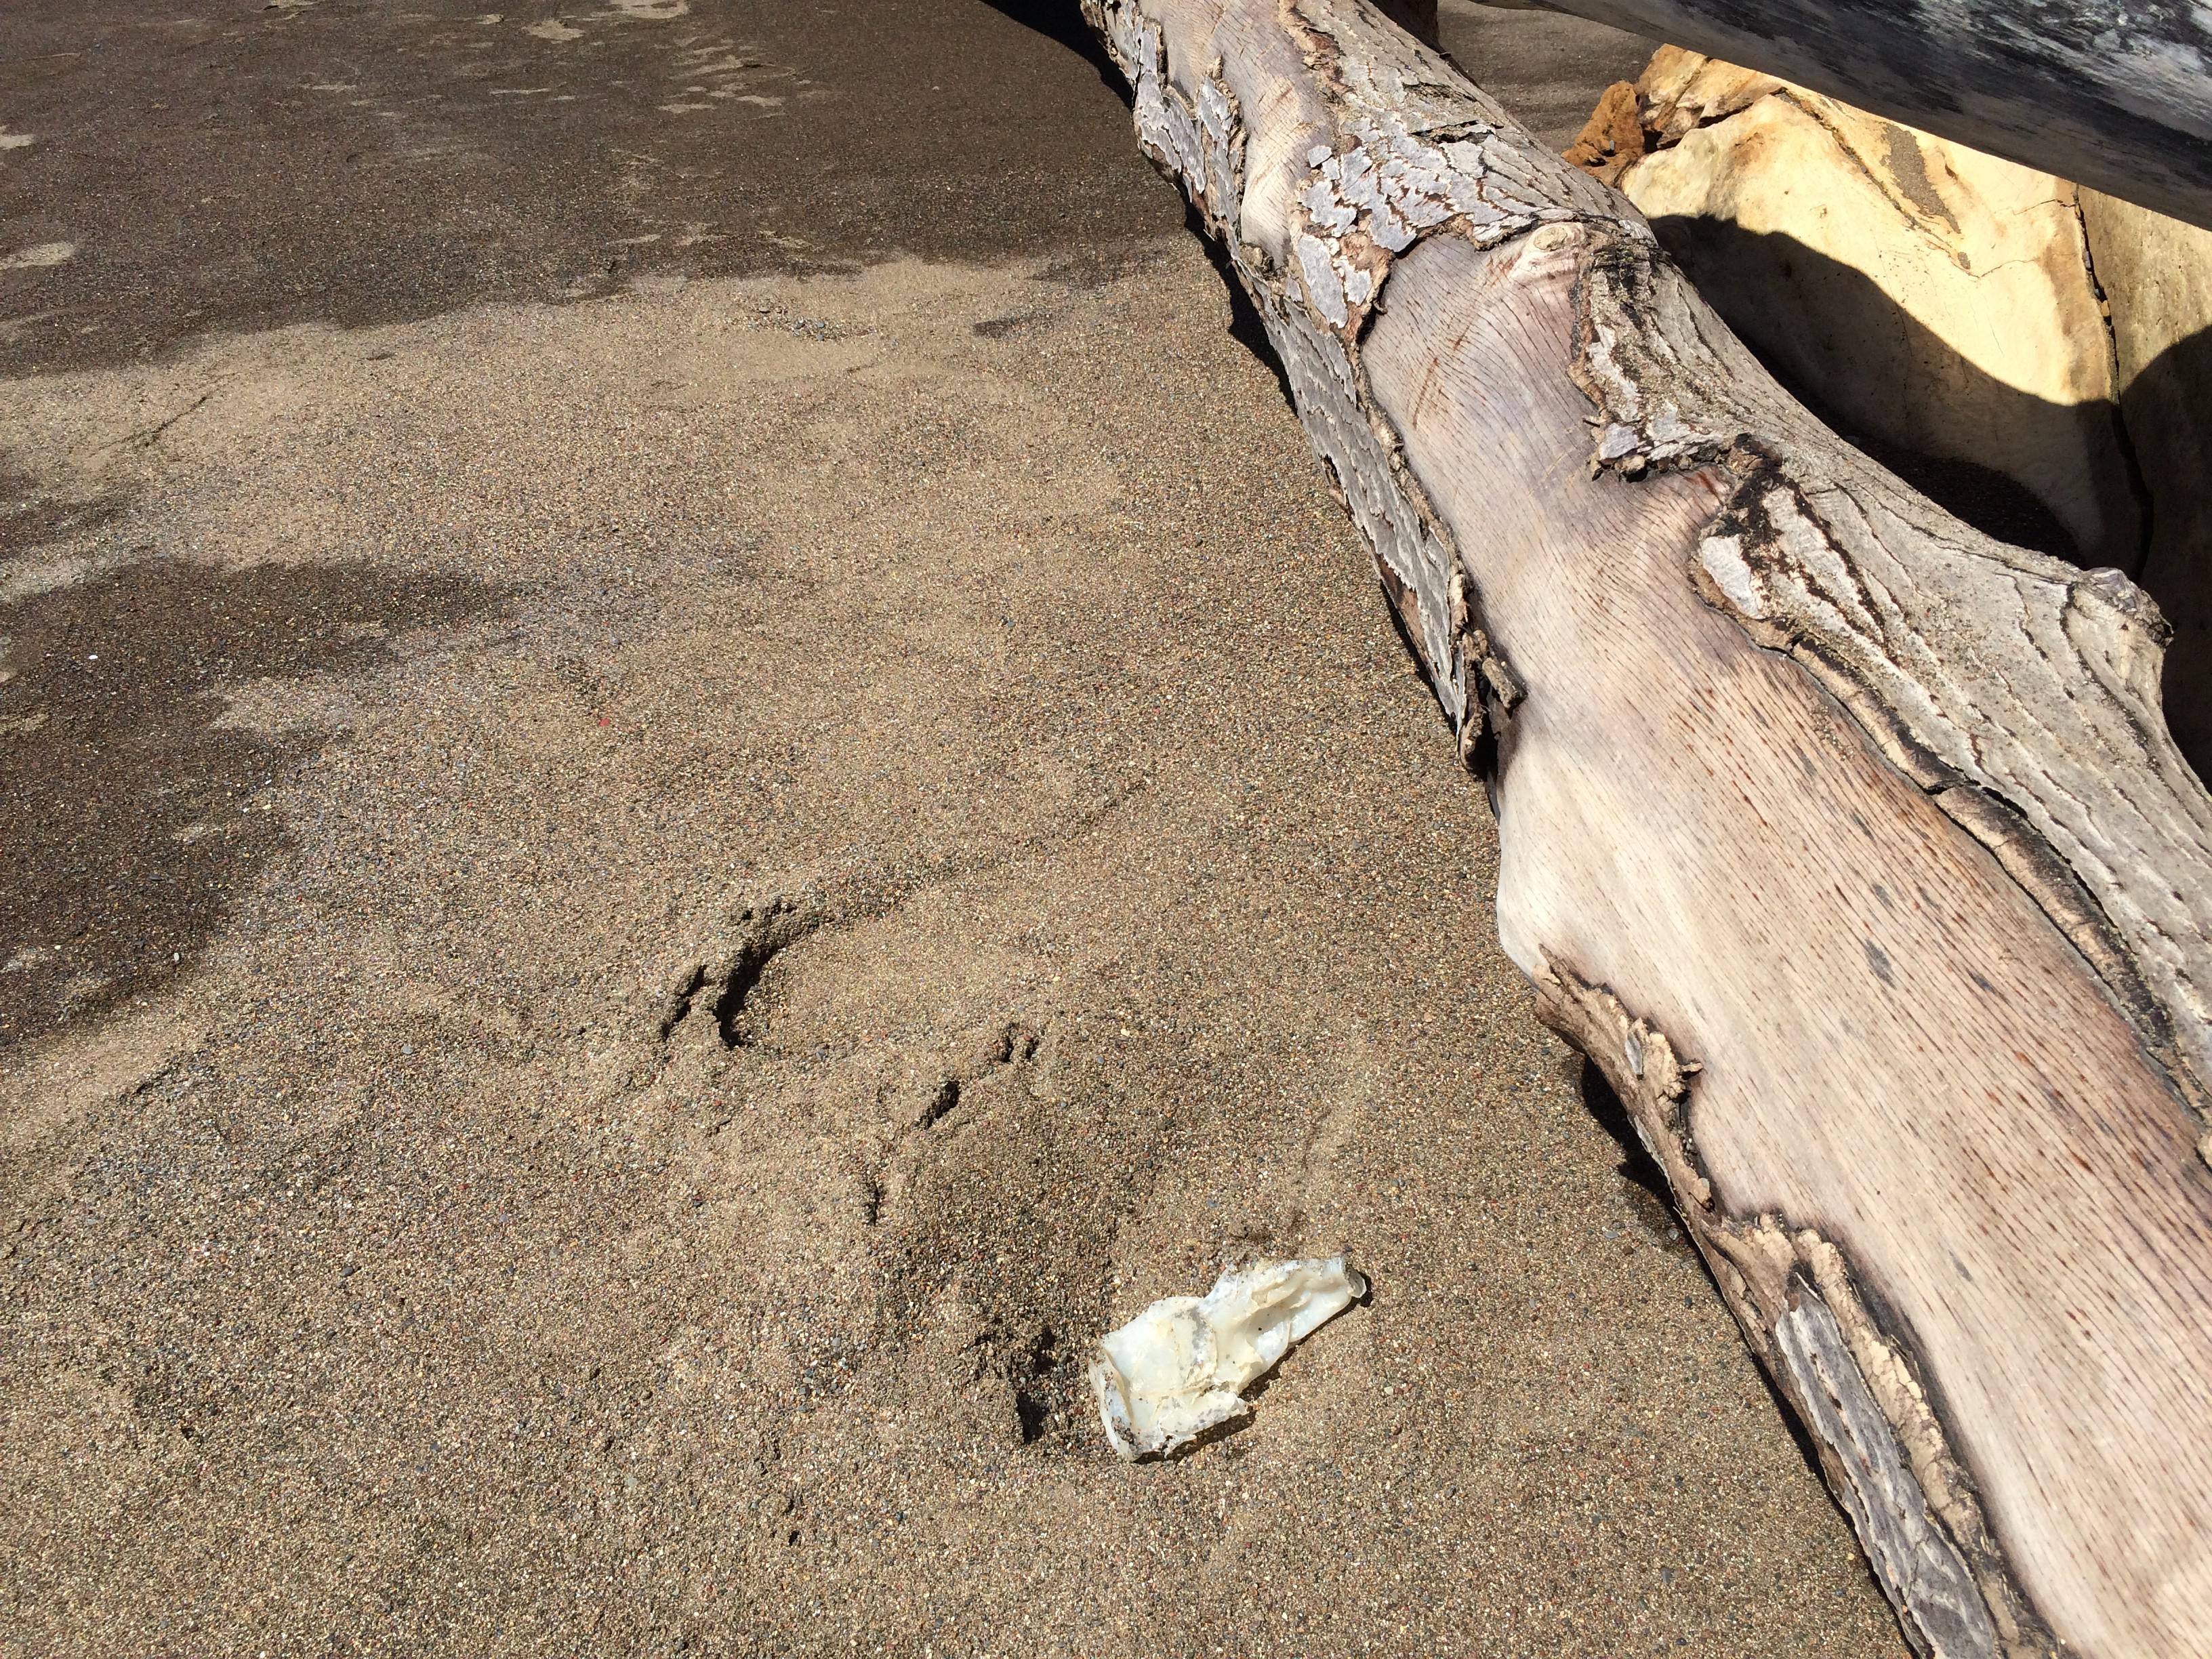
Object: Other plastic (Other plastic)